Black-throated loon

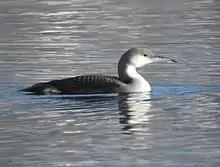
Non-breeding adult

The juvenile is similar to the non-breeding adult, but has a browner appearance. It has a buffy scaling on the upperparts that is especially pronounced on the scapulars. The lower face and front of the neck has a diffused brownish tinge. The juvenile does not have the white spots on the wing coverts, and its irides are darker and more dull in colour. The chick hatches with down feathers that range from sooty-brown to brownish-grey, usually with a slightly paler head. The abdomen is pale.